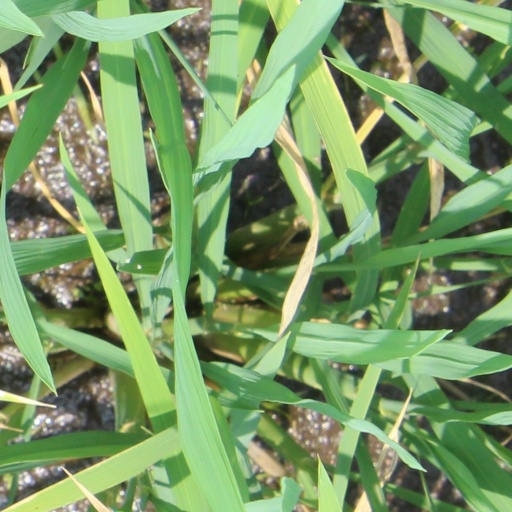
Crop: rice